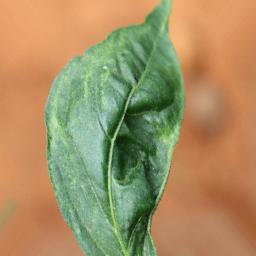
Label: mites_and_trips